Porsche RS Spyder

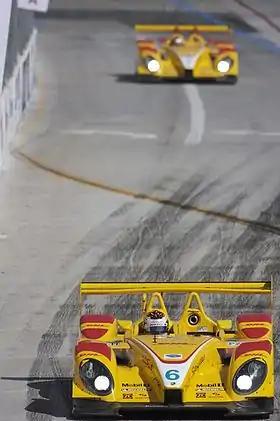
Two Penske RS Spyders at the 2008 Long Beach ALMS race

The RS Spyder made its race debut at the final round of the 2005 American Le Mans Series, the Monterey Sports Car Championship at Mazda Raceway Laguna Seca, entered by Penske Racing and driven by Lucas Luhr and Sascha Maassen from the Porsche Junioren factory team. The sole RS Spyder finished first in class and fifth overall.